Joseph Albert Alberdingk Thijm

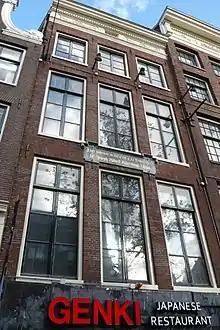
His former house (today a Japanese restaurant) with memorial gable stone on the facade in Amsterdam on Nieuwezijds Voorburgwal.

He made his entry into the literary world as an art critic in the "Spectator" in 1842, and immediately attracted attention by his views and his style. The following year he published an essay on the spelling of hybrid words, in which he came out as a philologist. In 1855 he founded the literary magazine "Dietsche Warande", which is still in existence under the title "DWB".